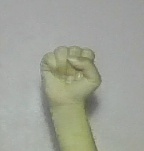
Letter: saad